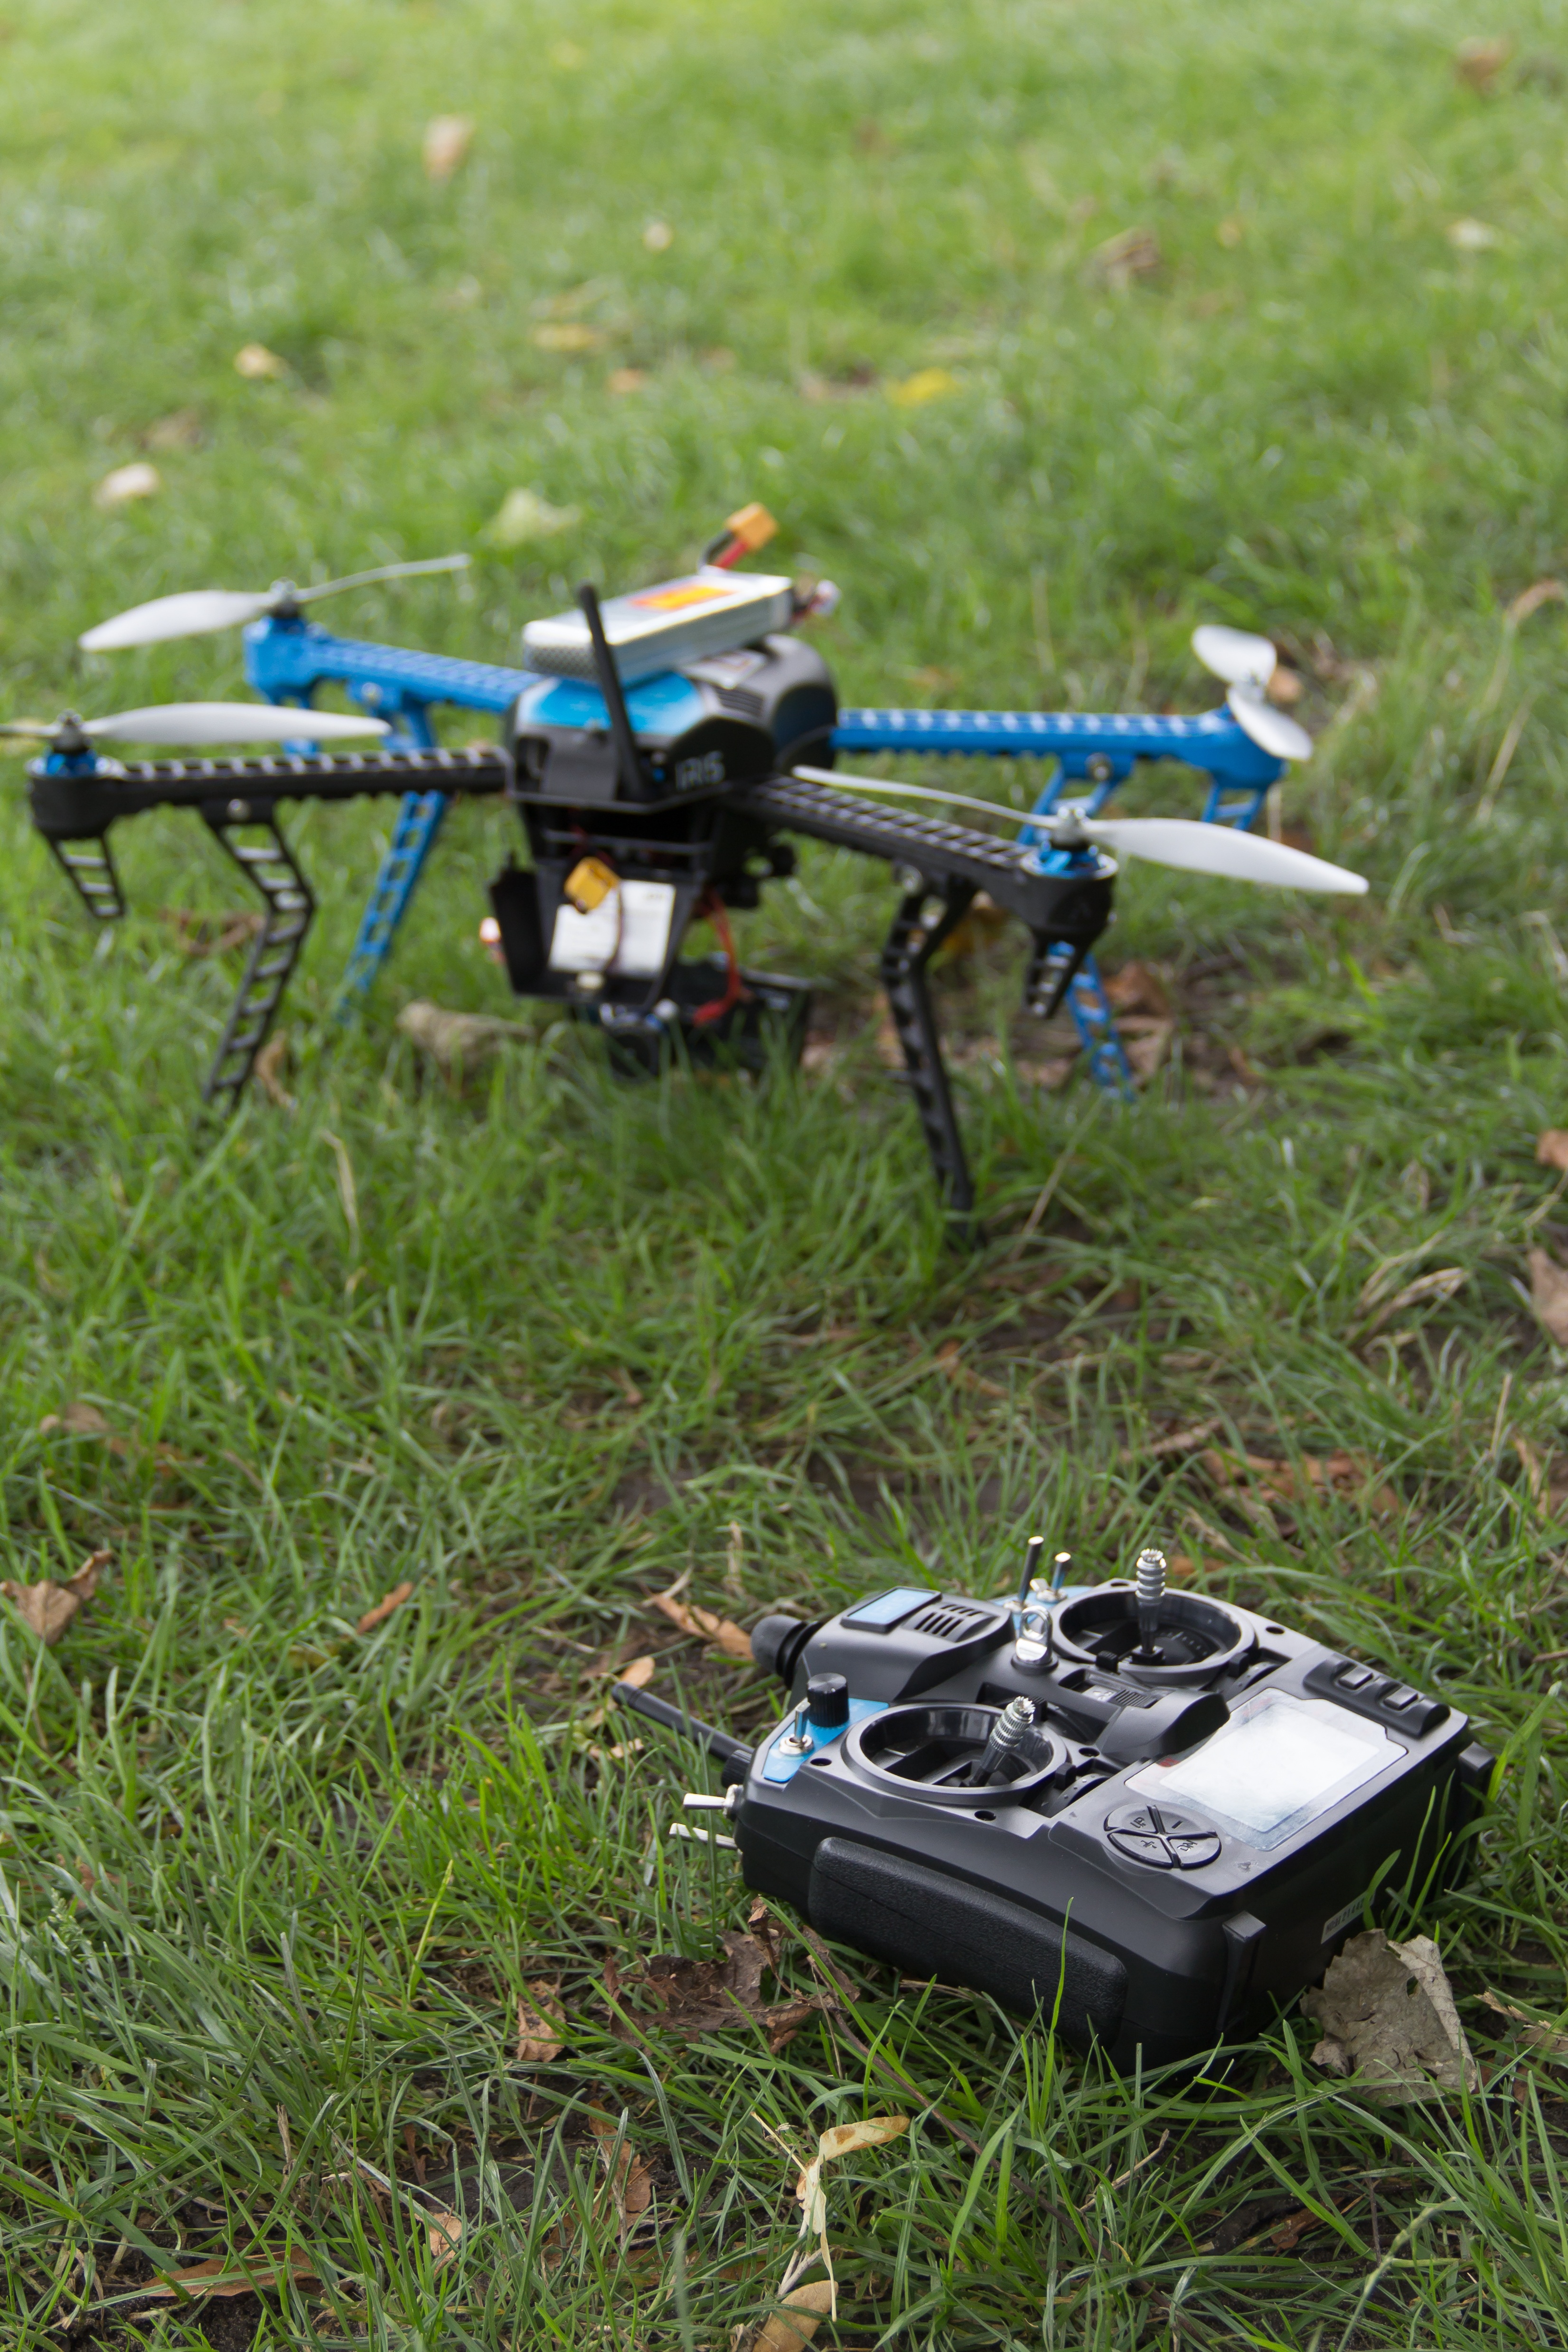
grass, technology, lawn, air, driving, fly, recreation, remote, vehicle, gadget, helicopter, weapon, mechanism, drone, stable, sports, safety, gun, privacy, robot, rotor, propellor, radio controlled helicopter, radio controlled, radio controlled toy